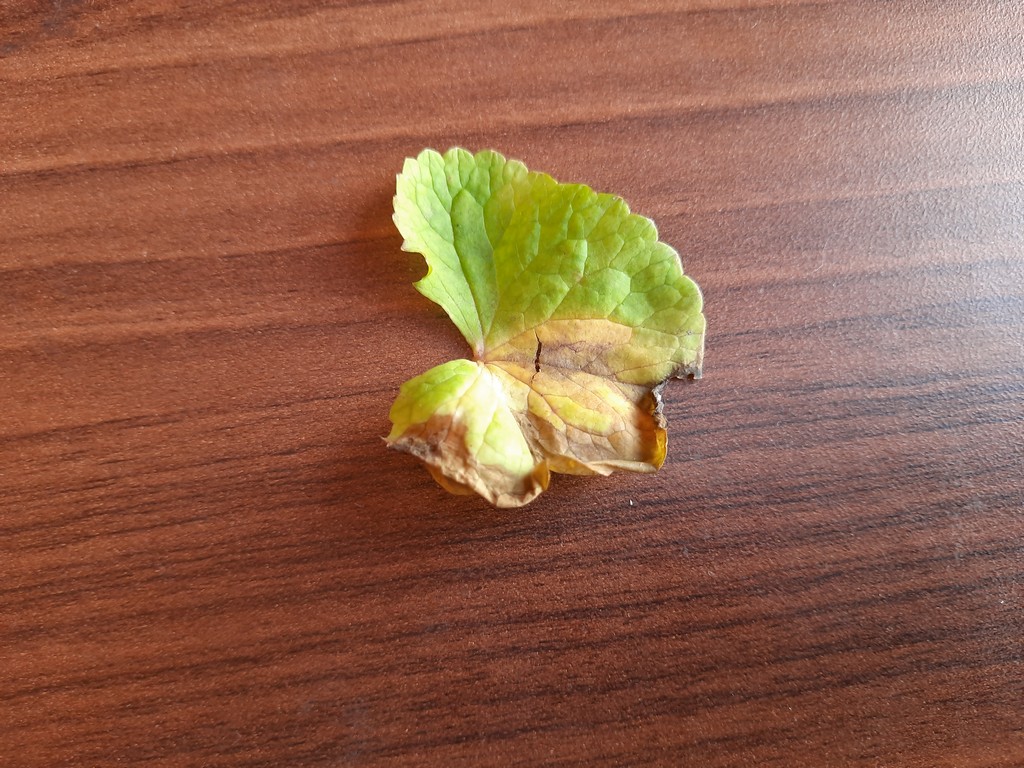
Label: Unhealthy